Hull–Scarborough line

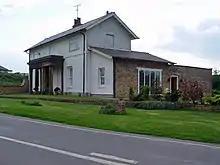
Porticoed station building at Bempton (2008)

The station complexes also included goods sheds at the larger stations and at Cottingham and Hutton Cranswick. Andrew's standard design included a through track on one side, with an interior wooden platform and "cart docks" (raised exits) on the far side. The roofs were also hipped as at the station, but with wooden trusses; architectural detailing included round headed arched exits and entrances and matching diocletian windows. The goods shed roofs were extended beyond the main building on cast iron columns, extending the covered area.